Gerold Gruber

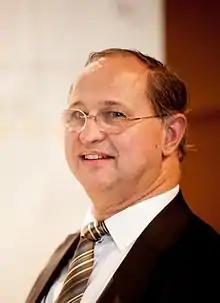
Gerold Gruber, 2014

Gerold W. Gruber (born September 6, 1958) is an Austrian musicologist, professor at the Institute for Musicology and Interpretation Research at the mdw - University for Music and Performing Arts Vienna, and head of the exil.arte Center for Banned Music at the mdw.